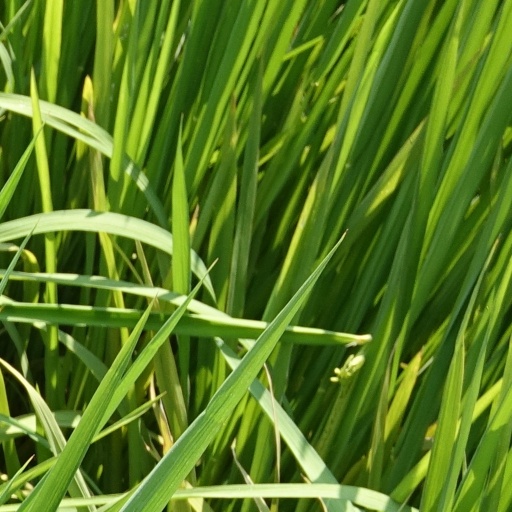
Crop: rice